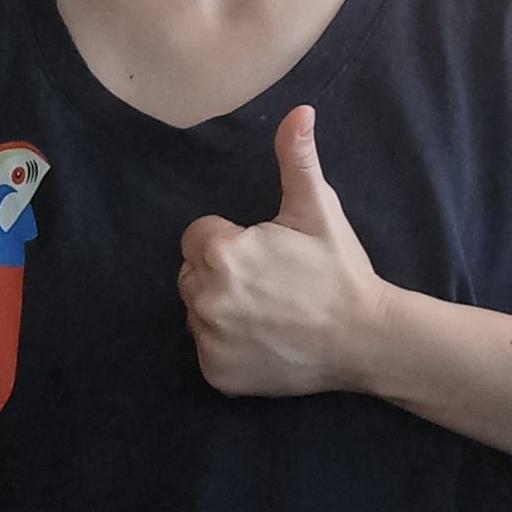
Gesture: like